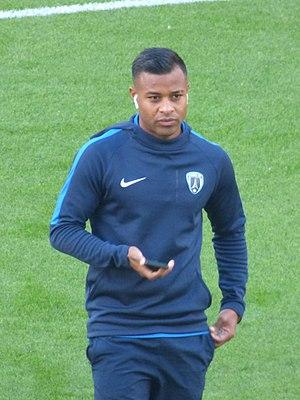
Dylan Azevedo avant le match Lens / Paris, comptant pour la neuvième journée du championnat de France de football de Ligue 2, le 28 septembre 2018.